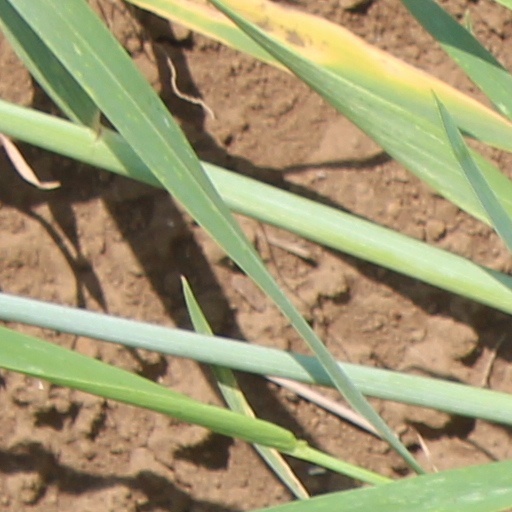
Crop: wheat